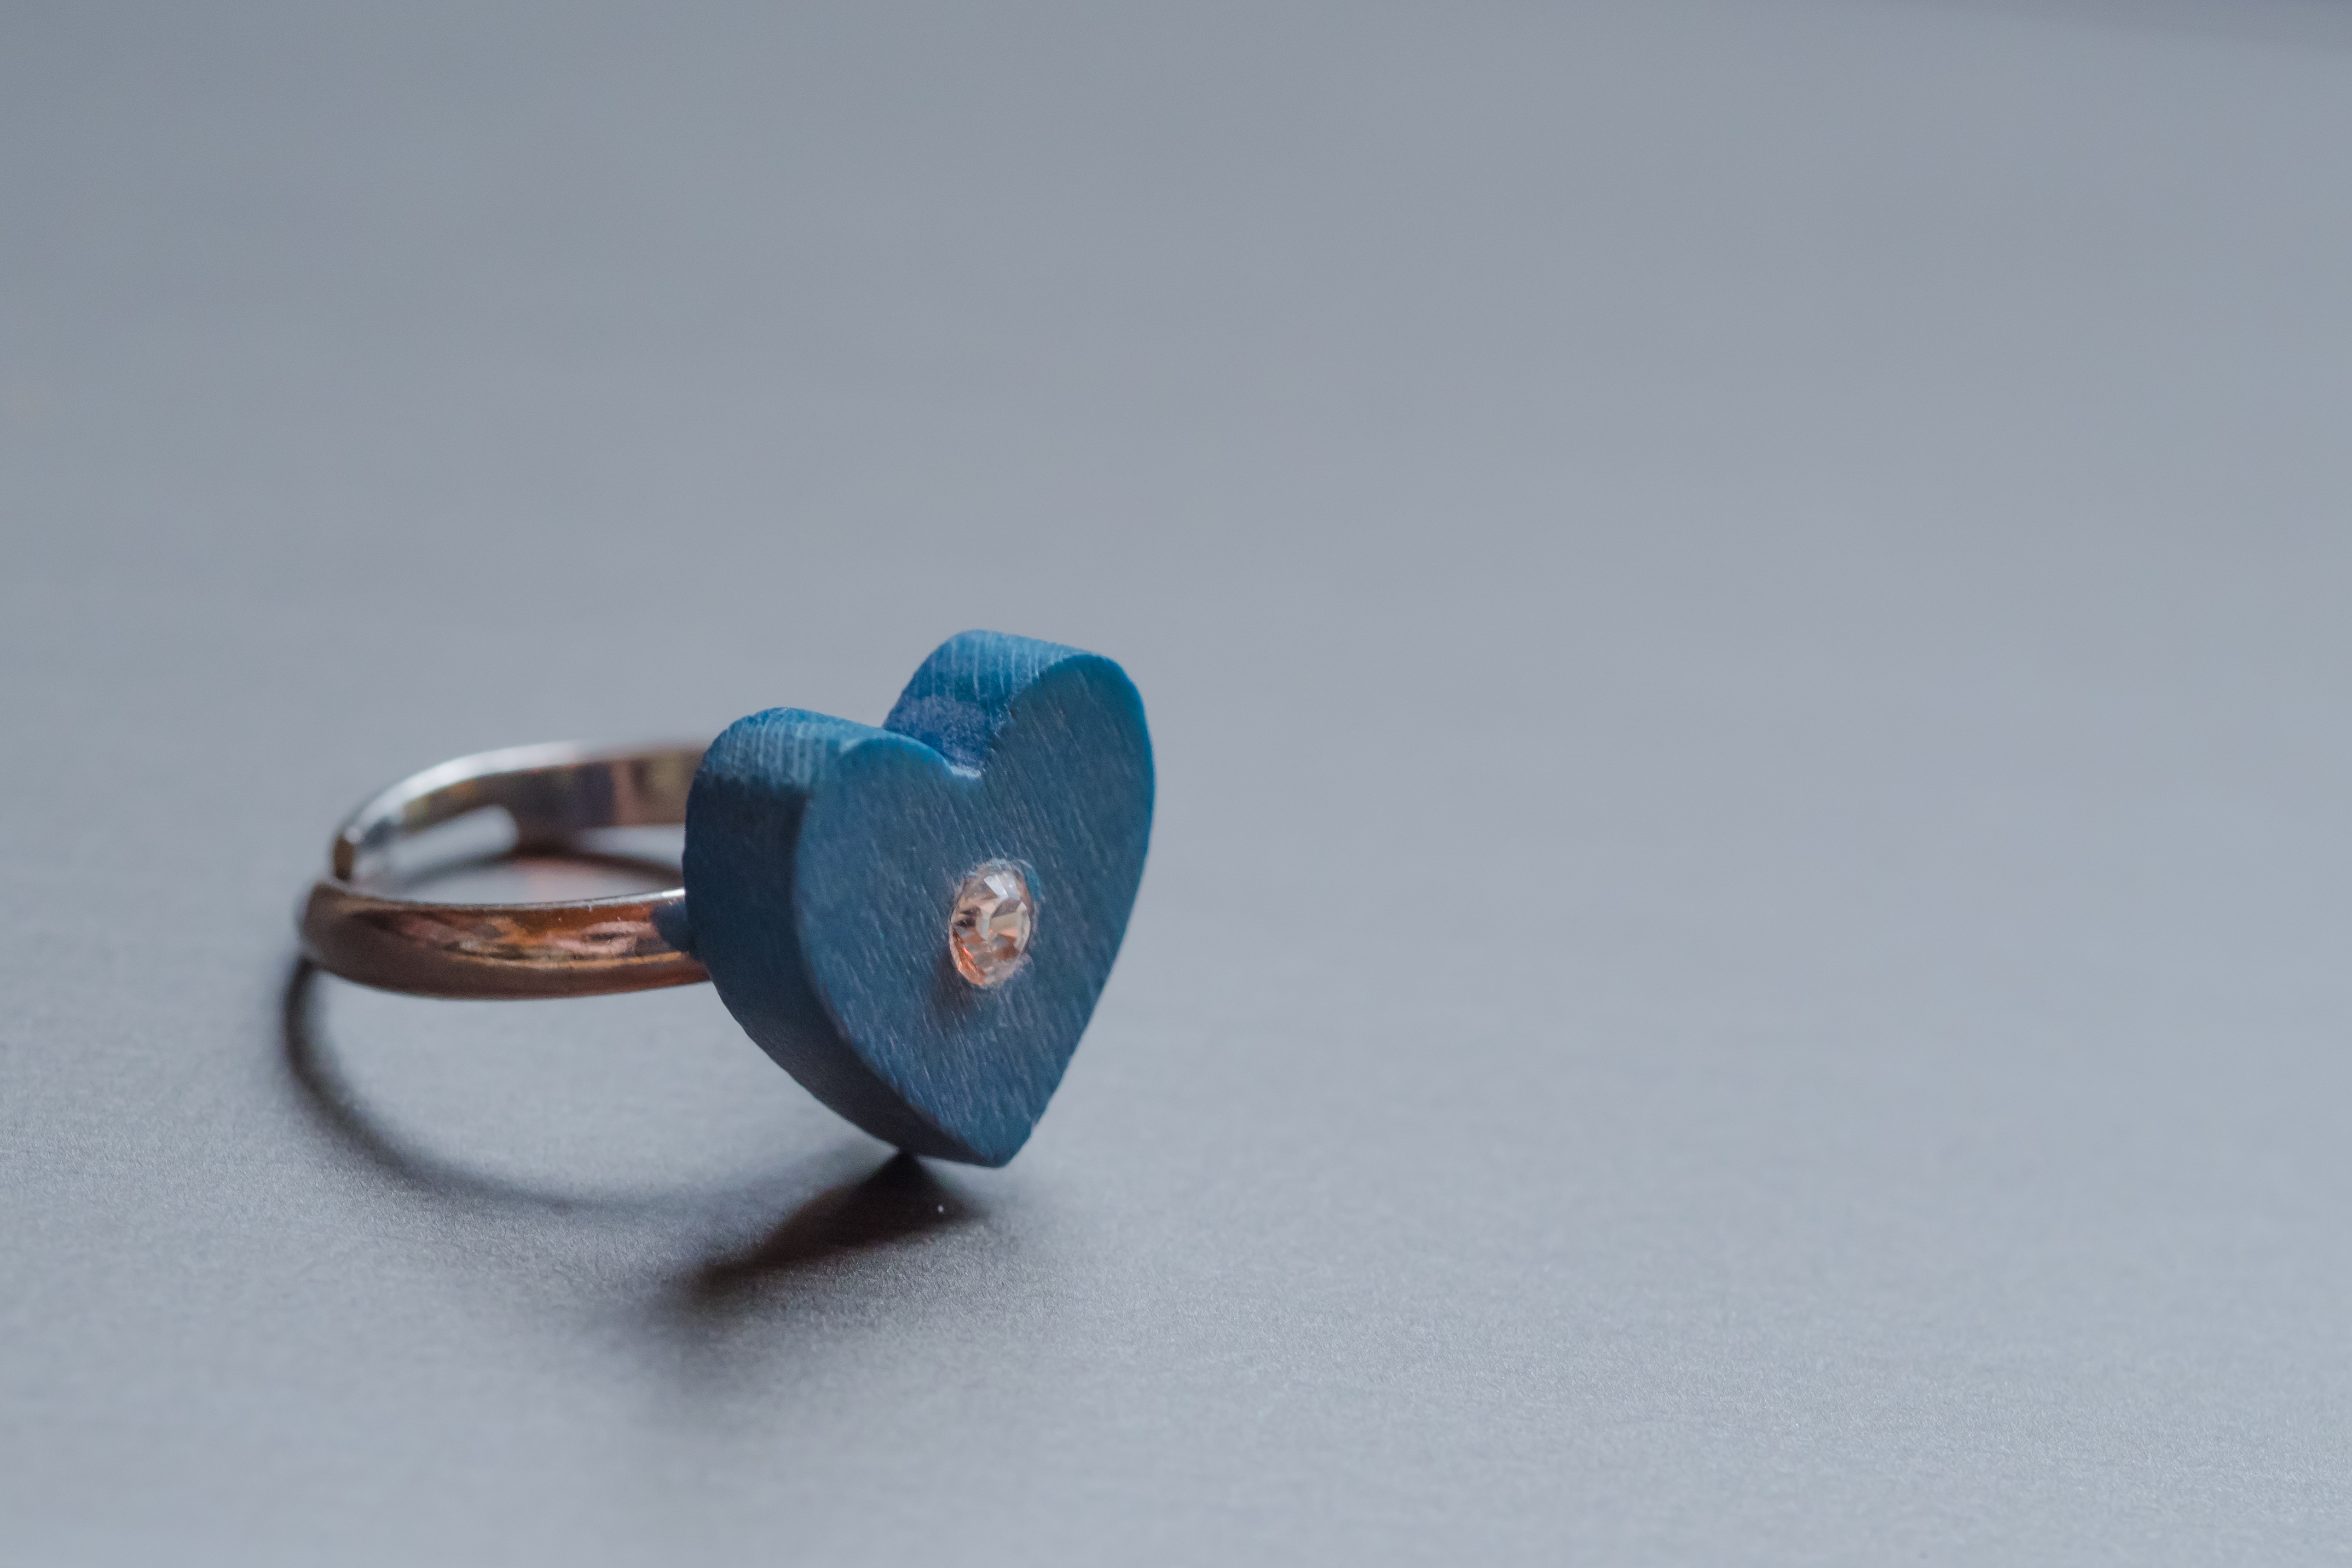
hand, ring, stone, love, heart, blue, together, wedding, marriage, engagement, wedding ring, jewellery, heart shape, toys, organ, brilliant, connectedness, before, marry, thanks, fashion accessory, heart ring, children ring